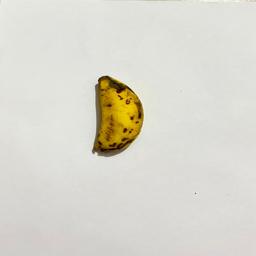
Banana variety: Sabri Kola